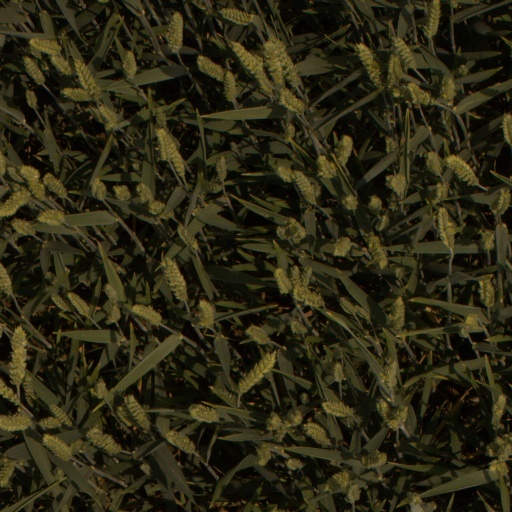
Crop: wheat